North Devon Railway

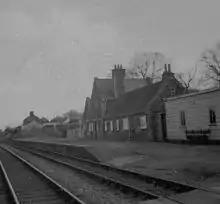
Copplestone station in 1969

Yolland made a further inspection, this time of the North Devon and the Bideford Extension lines, following their conversion to mixed gauge. He reported on 26 February 1863 that the original standard of engineering had been poor, and the long period of inactivity had led to deterioration; and he commented adversely on the switching arrangements for transferring narrow gauge trains from one side of the broad gauge line to the other at station platforms. The attended to the specific items and gave assurances regarding general maintenance, and were able to run narrow gauge trains between Crediton and Bideford from 2 March 1863. Brassey's lease of the Exeter & Crediton expired in July 1862; the had taken over the Exeter & Crediton and laid mixed gauge on it. It ran narrow gauge passenger trains from Exeter Queen Street to Crediton, from 1 February 1862; remarkably also broad gauge through coaches operated from Bideford to Paddington and Bristol, on the broad gauge of course, operated west of Exeter by the as successor to Brassey. The Bristol & Exeter continued to run broad gauge goods trains to Crediton until 20 May 1892.